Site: brandenburg
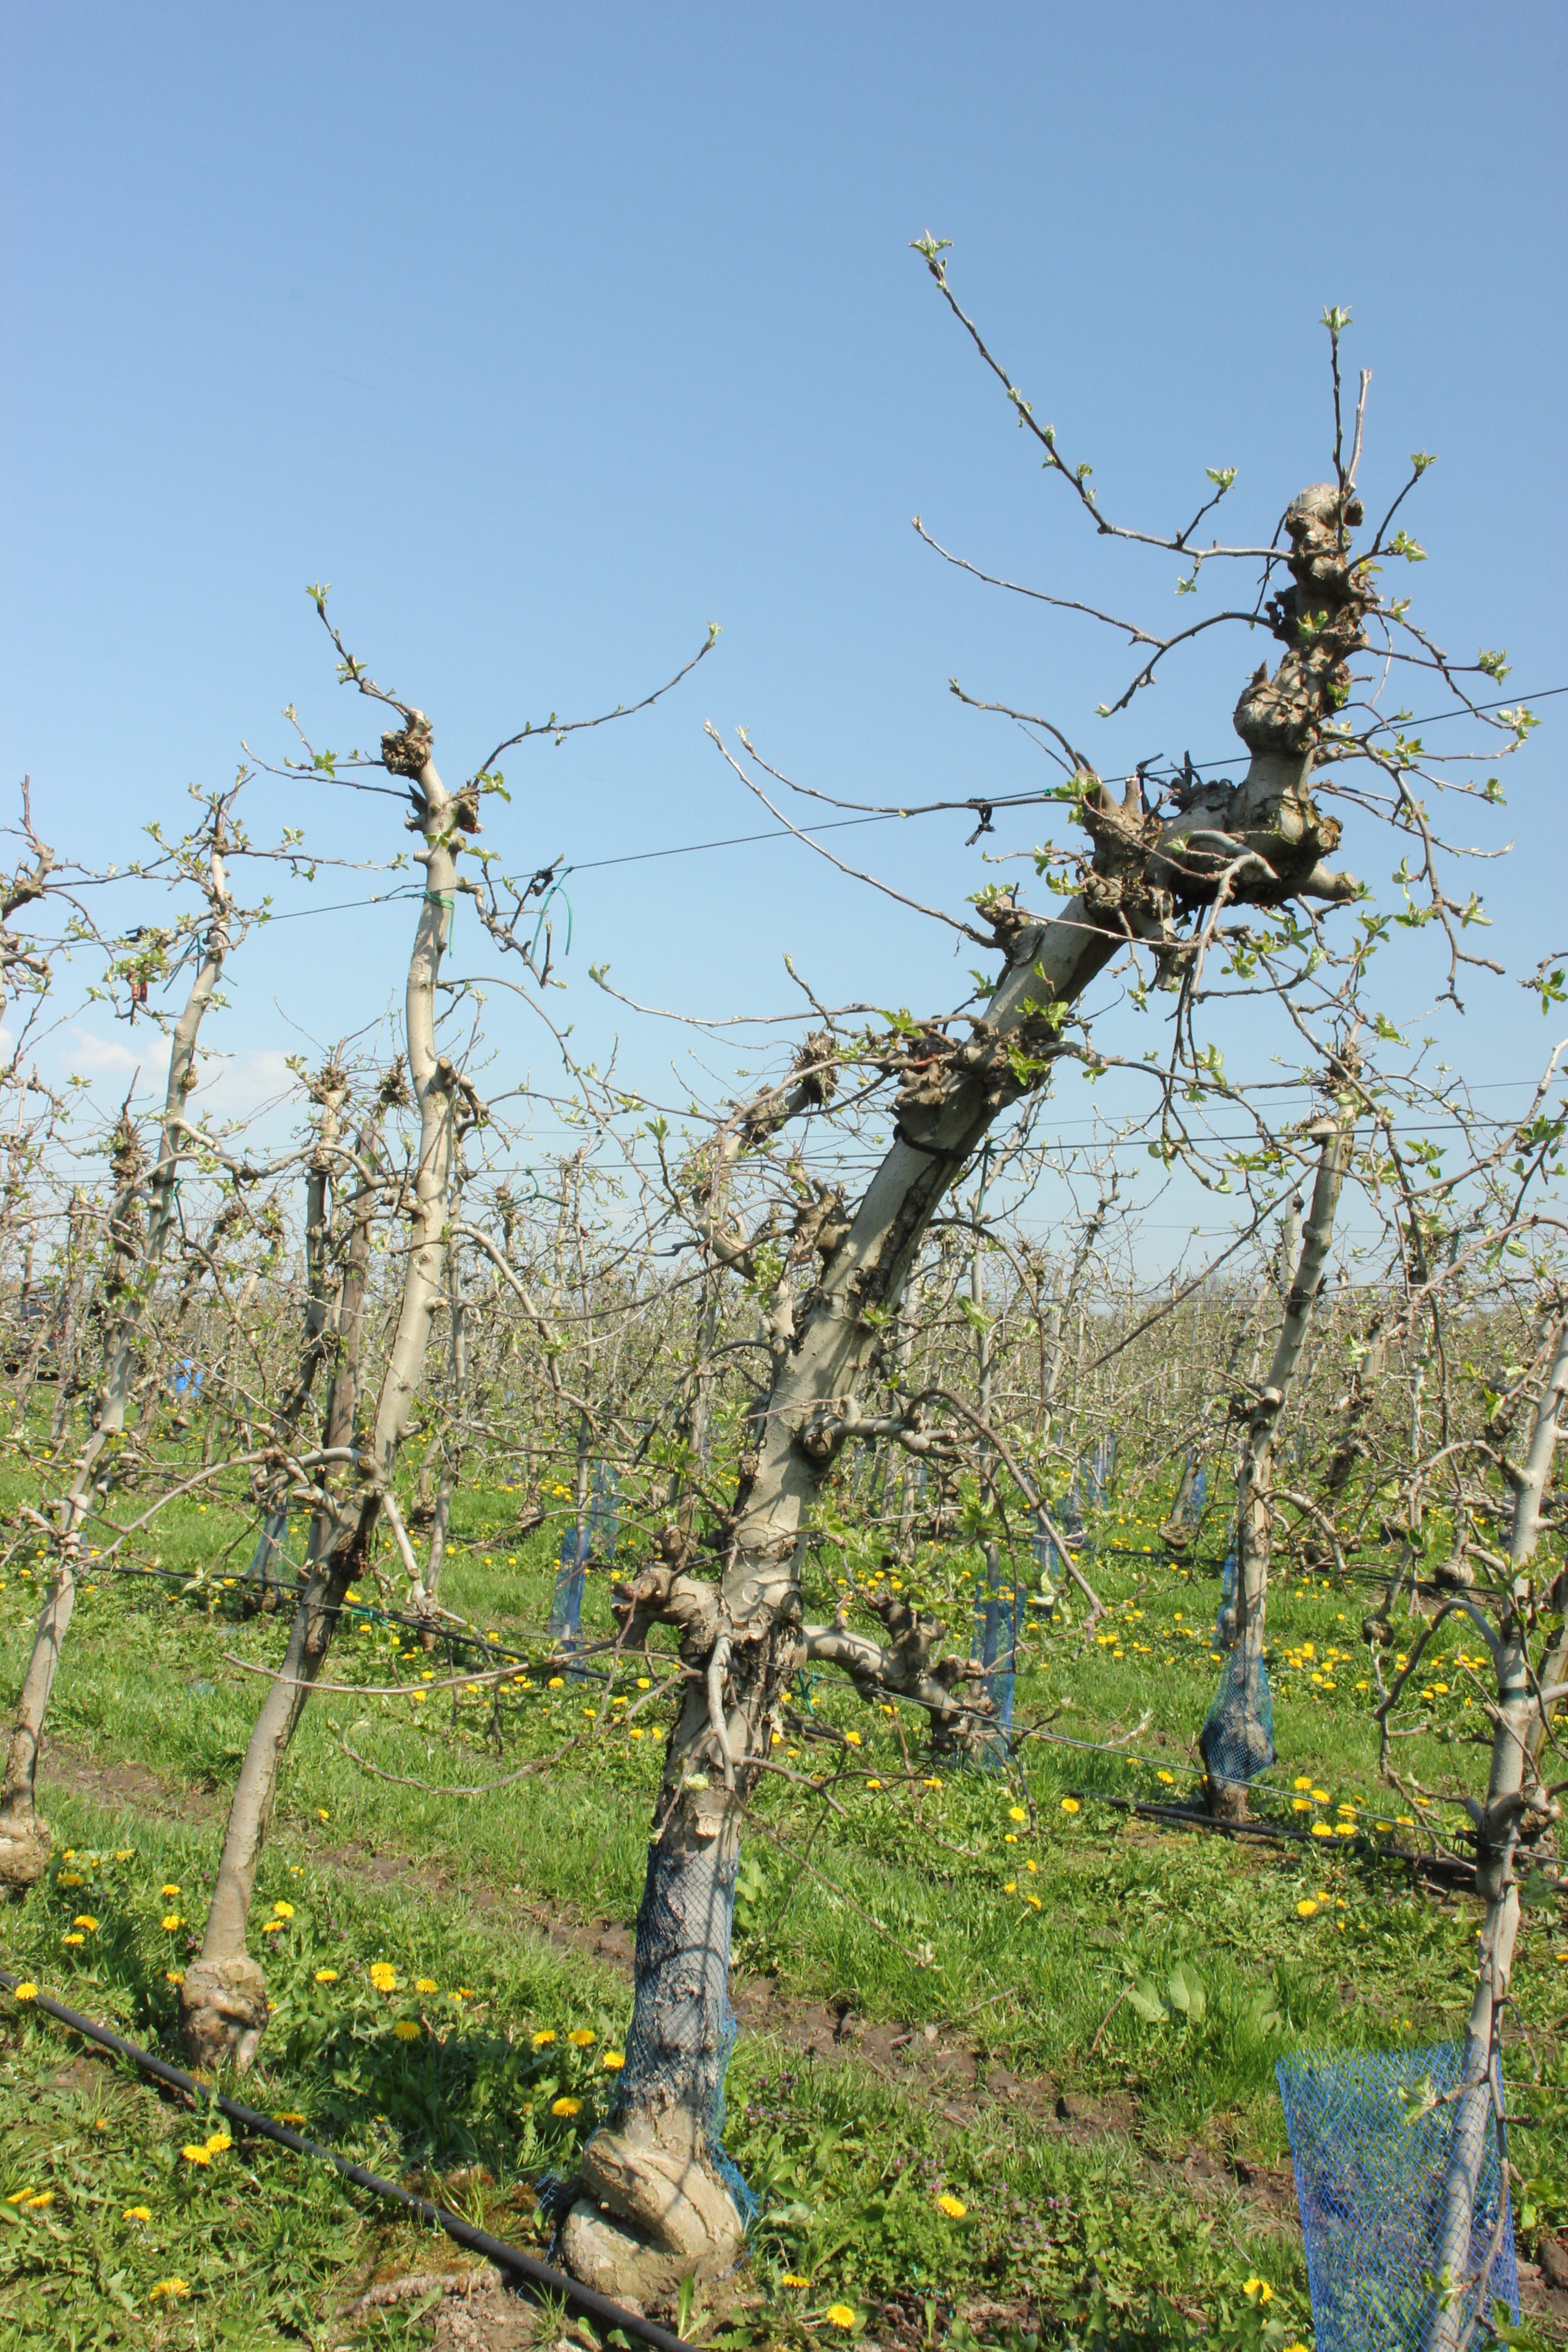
Growth stage (BBCH 56): Inflorescence emergence